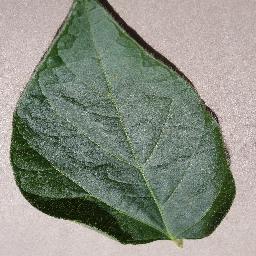
Label: Soybean___healthy